Mike Smith (record producer)

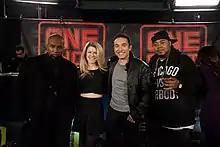
Mike Smith and Erika Smith with Tech N9ne and Twista on set of BET One Shot

In 2016 Smith and his wife were executive producers of "BET's One Shot" the hip-hop lyrical competition series hosted by Sway Calloway and also starring Smith. The show debuted on BET on August 16, 2016, and also starred DJ Khaled, TI, RZA, and Twista. Smith's debut album "Always You And Me" was number 7 on the Billboard Heatseekers chart, number 47 on the Billboard New Artist album chart, and number 67 on the Billboard 200. His book, "Lovin' Each Day", became an Amazon bestseller. Billboard premiered "Lost Souls" the single he co-produced for Orlando massacre survivor Patience Carter, Nitty Scott and Iliana Eve.